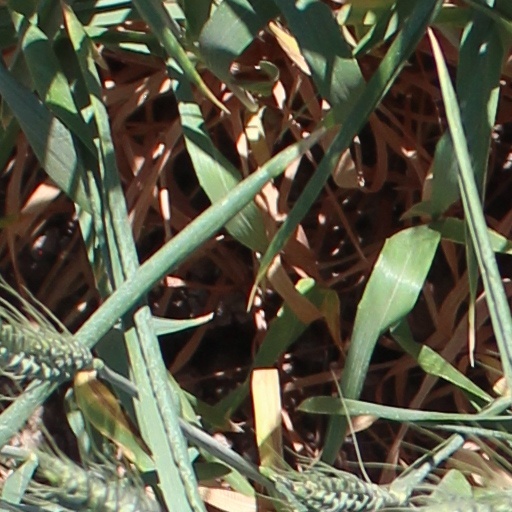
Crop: wheat